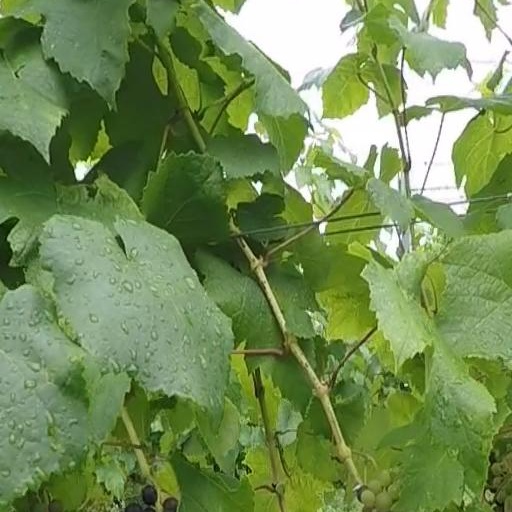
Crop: grape